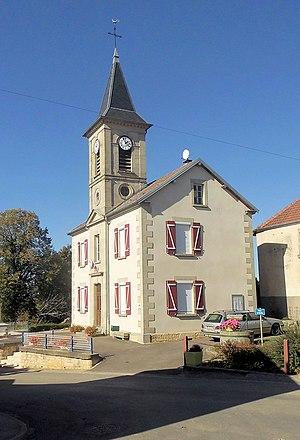
La mairie avec clocher de Plainemont